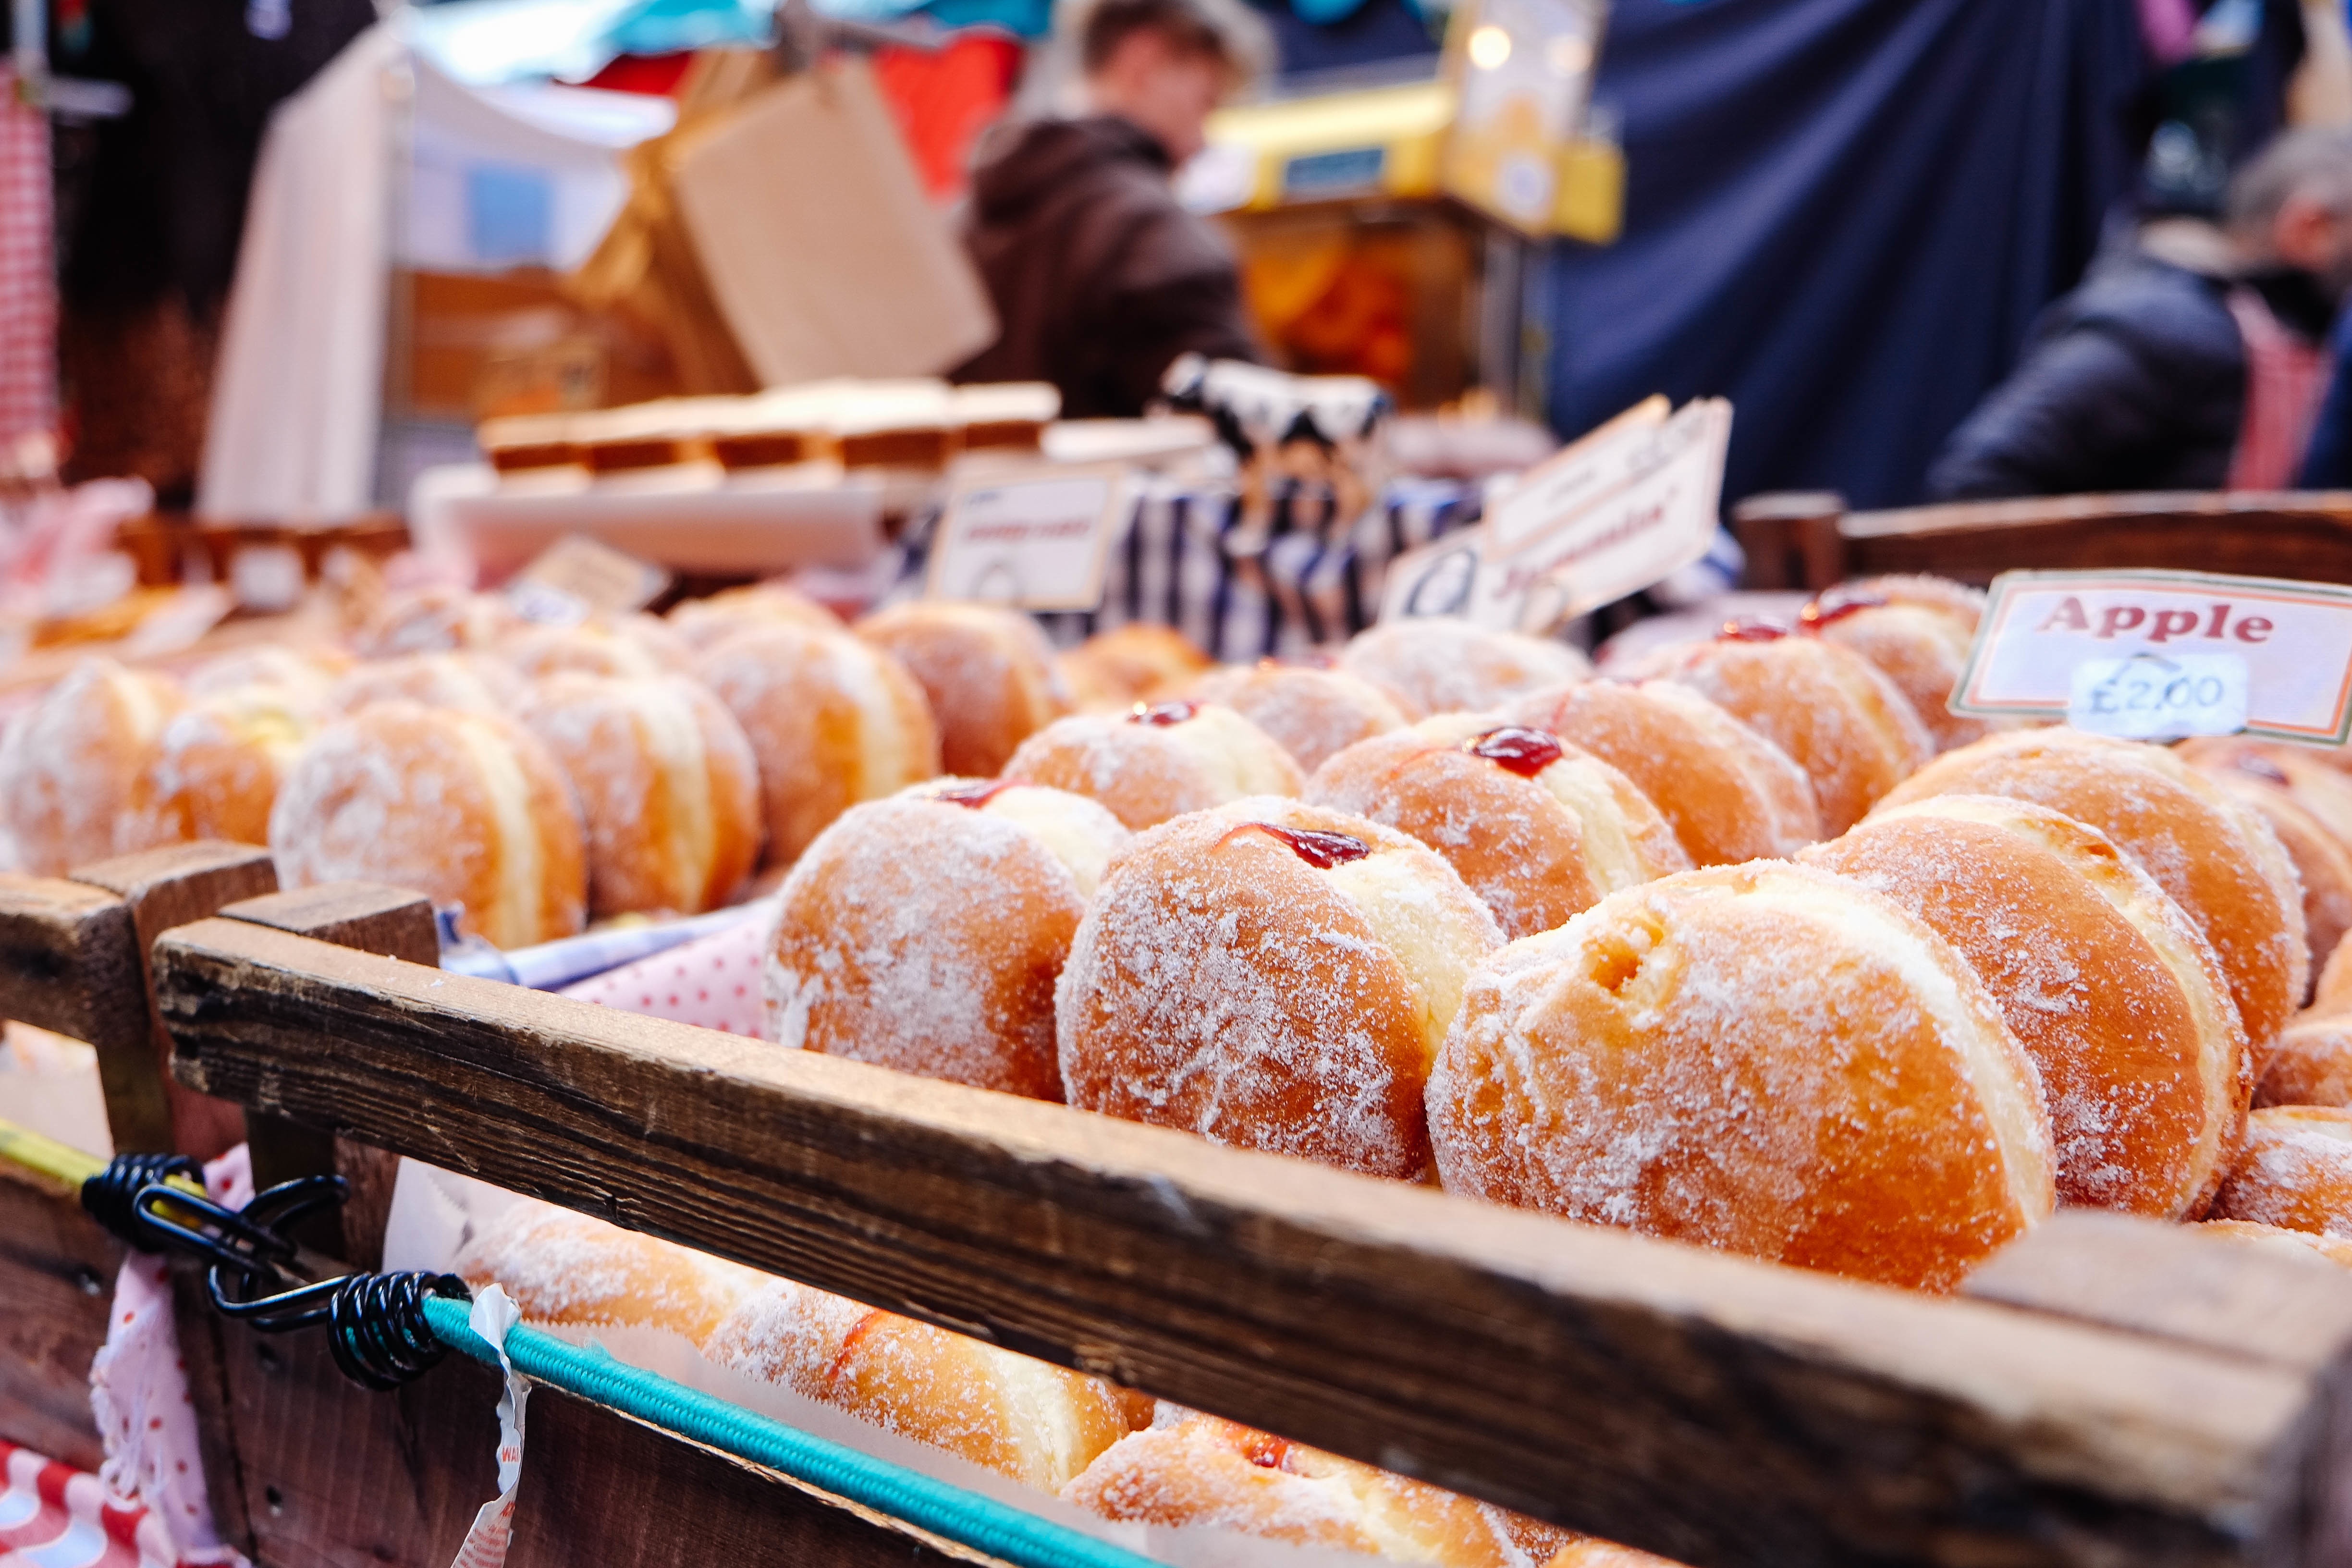
meal, food, breakfast, baking, dessert, cuisine, bakery, sweets, street food, doughnuts, donuts, sweetness, brunch, patisserie, baked goods, flavor, danish pastry